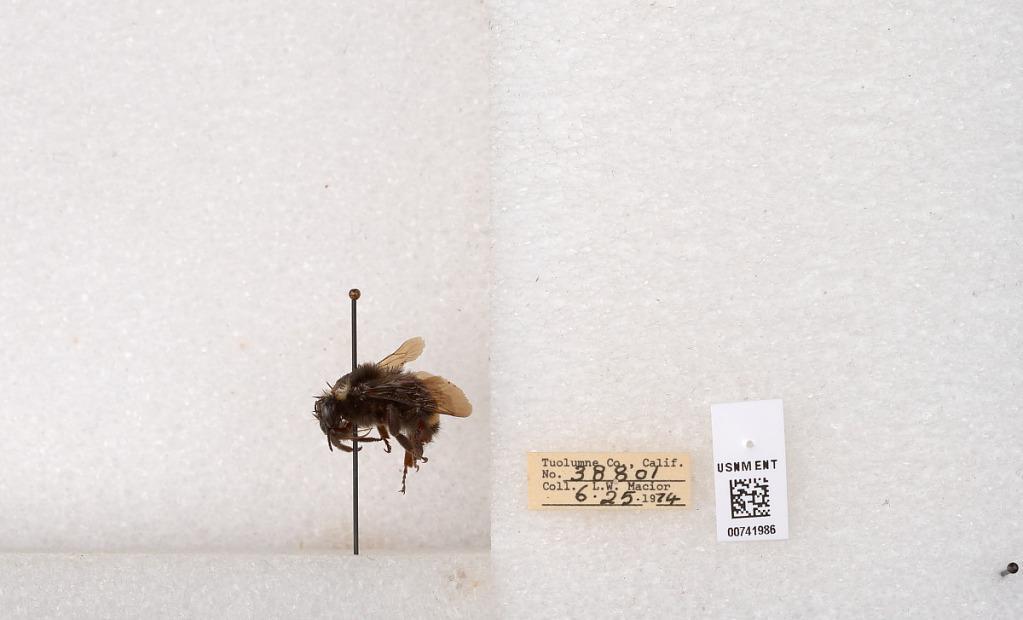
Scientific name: Bombus (Pyrobombus) vosnesenskii Radoszkowski
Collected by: L. Macior
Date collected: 1974-6-25
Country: United States
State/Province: California
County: Tuolumne
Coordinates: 37.9712, -120.228